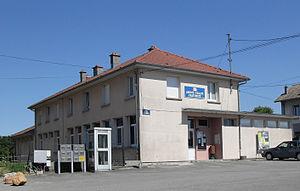
La mairie de Lepuix-Neuf
Lepuix-Neuf est une commune française située dans le département du Territoire de Belfort en région Bourgogne-Franche-Comté.